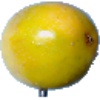
Label: maracuja